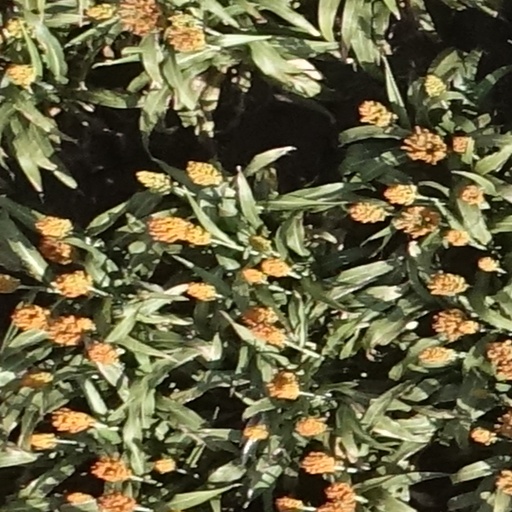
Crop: sorghum